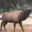
Label: deer